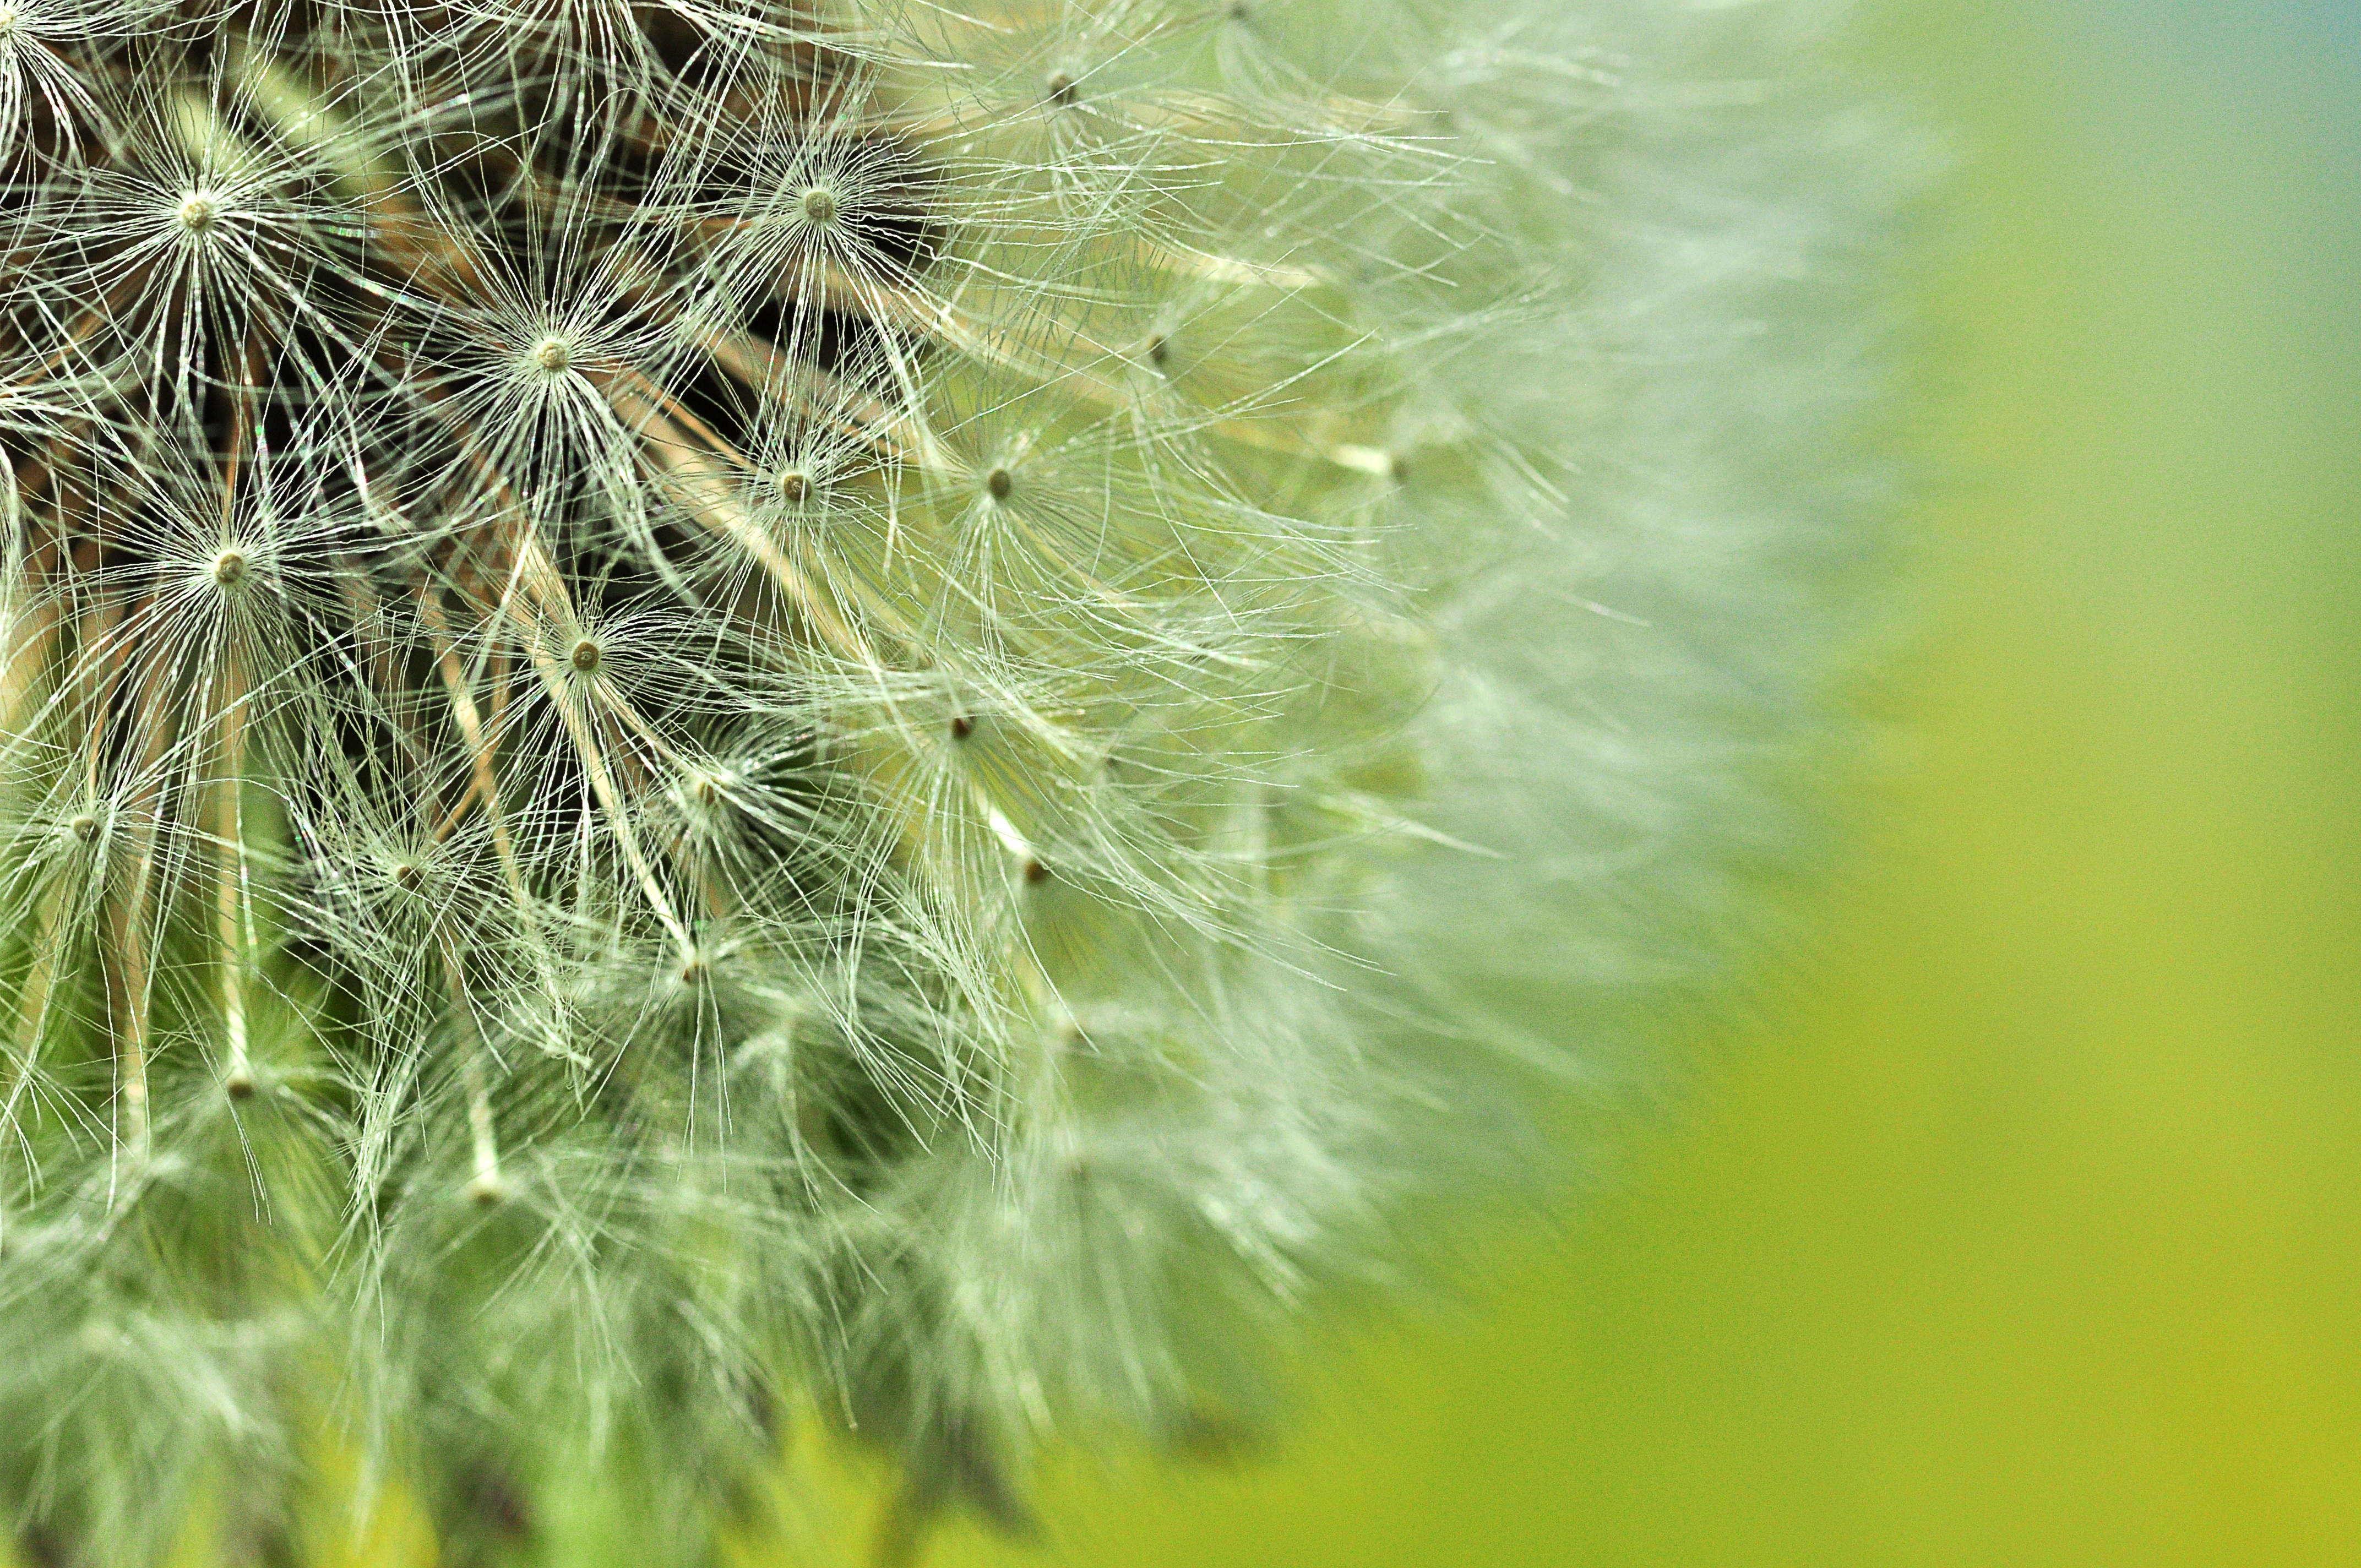
nature, grass, branch, plant, field, photography, dandelion, leaf, flower, summer, food, green, produce, botany, flora, close up, thistle, buttercup, macro photography, flying seeds, flowering plant, daisy family, grass family, plant stem, land plant, thorns spines and prickles